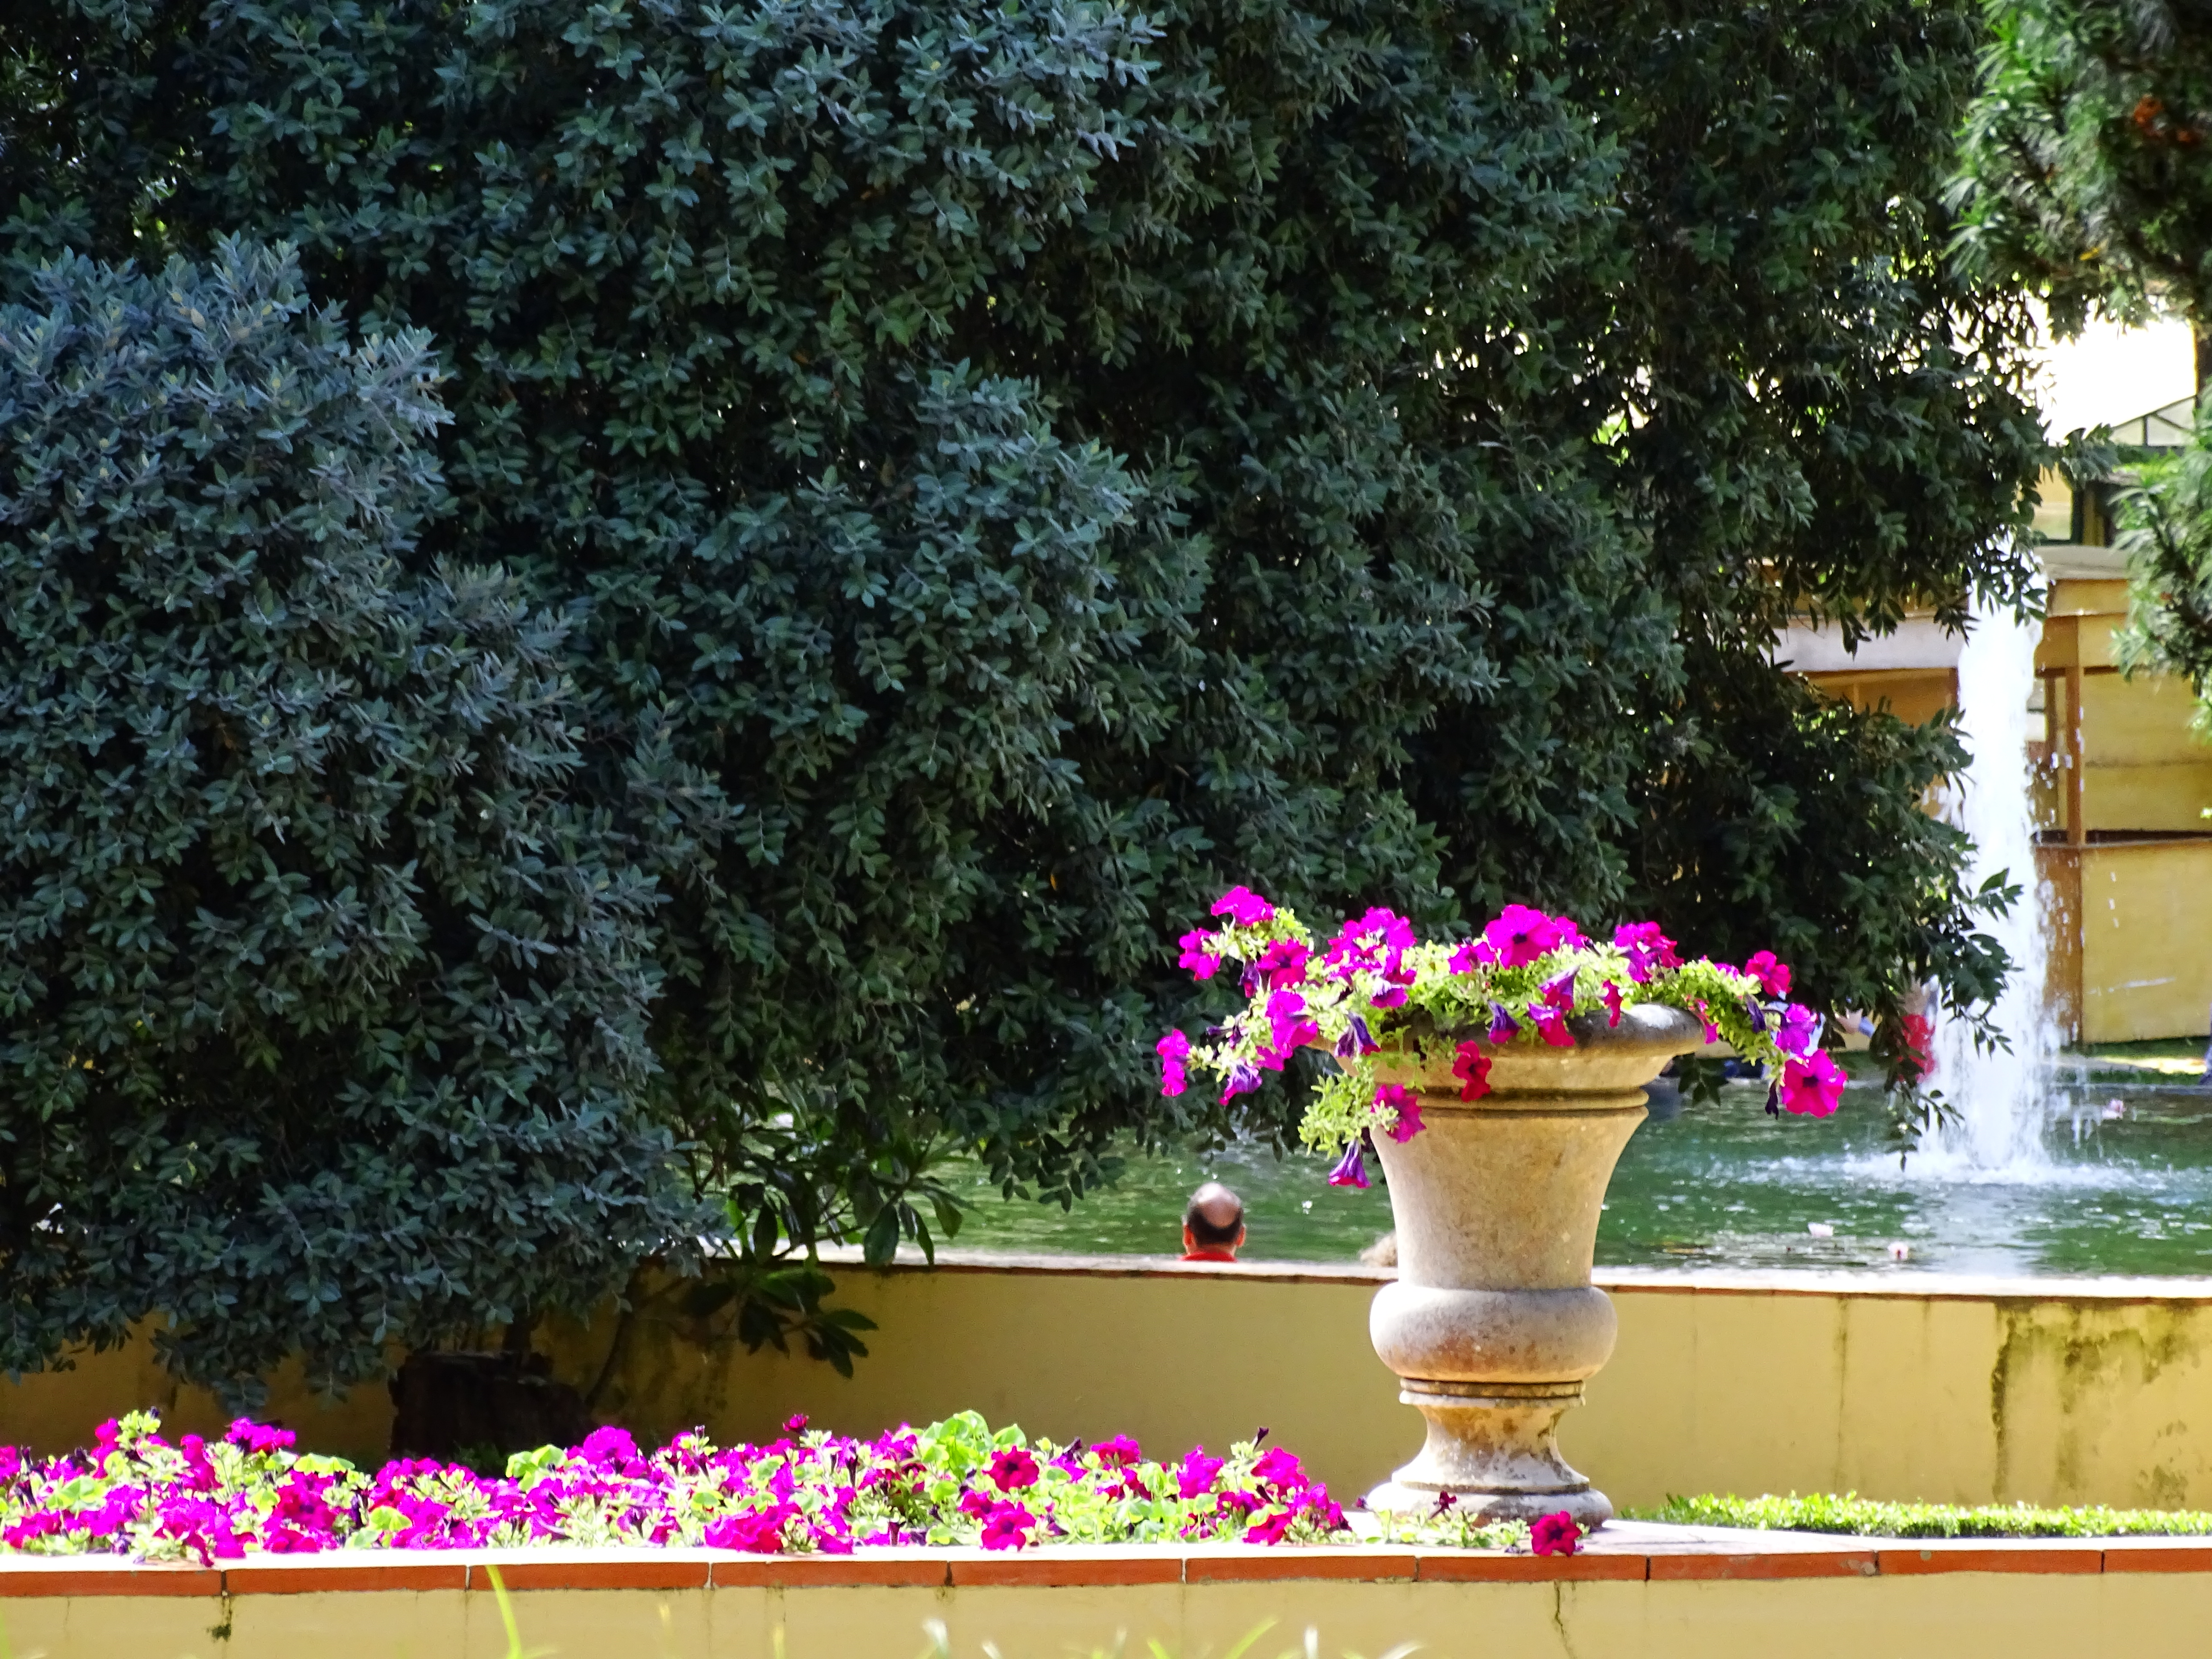
flower, plant, nature, green, flora, tree, garden, leaf, yard, grass, shrub, leisure, flowering plant, landscaping, spring, outdoor structure, botanical garden, landscape, floristry, backyard, lawn